Abbasid–Carolingian alliance

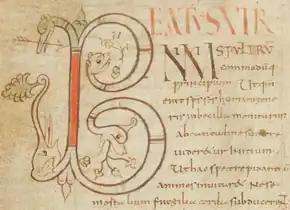
An inhabited initial B from a copy of Cassiodorus' "Commentary on the Psalms" made at the Abbey of Saint-Denis in the first quarter of the ninth century (now Paris, BnF lat. 2195) incorporates an elephant's head. The realistic portrayal of an Asian elephant suggests that the artist had seen Abul-Abbas.

The embassies sent by Charlemagne possessed sundry royal red fabrics, a textile noted to be of value within the Abbasid realm. In addition, Charlemagne sponsored the construction of the Church of St. Mary in Jerusalem and its library and sent sums of money with all of his envoys.